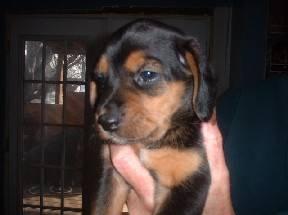
dog